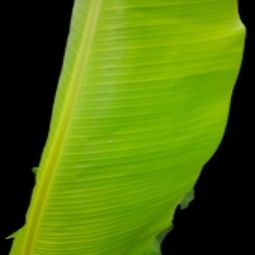
Label: Zinc